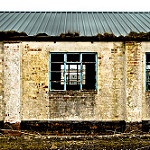
Scene: Outdoor